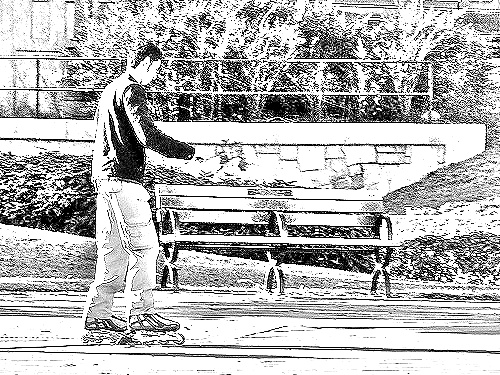
Portrait style: Sketch Portrait